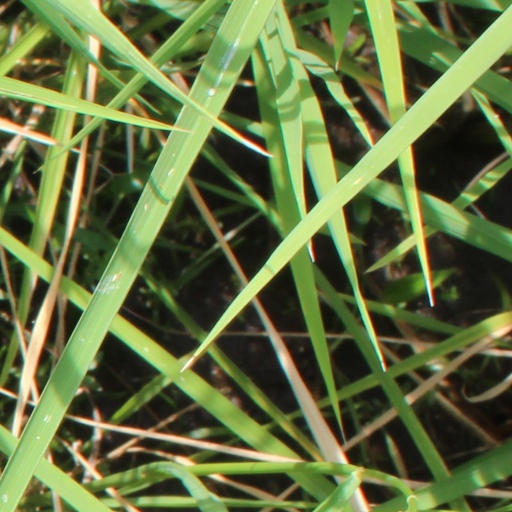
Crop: rice